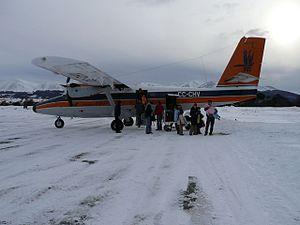
Aerivias DAP est une compagnie aérienne basée à Punta Arenas au Chili. Elle effectue des vols réguliers et des vols charters en Patagonie et en Antarctique. Elle propose notamment ses services aux compagnies pétrolières, comme l'Empresa Nacional del Petroleo, pour leurs sites bien présents au nord de la Terre de Feu.